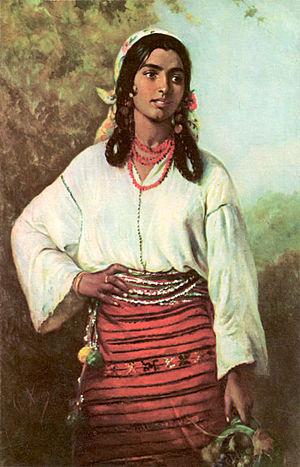
Theodor Aman, né à Câmpulung le 20 mars 1831 et mort à Bucarest le 19 août 1891, est un peintre et graveur roumain d’origine arménienne, partie prenante de la renaissance culturelle roumaine.
La zingara est un opéra semiseria en deux actes, musique de Gaetano Donizetti, livret d'Andrea Leone Tottola, représenté pour la première fois au Teatro Nuovo de Naples le 12 mai 1822.